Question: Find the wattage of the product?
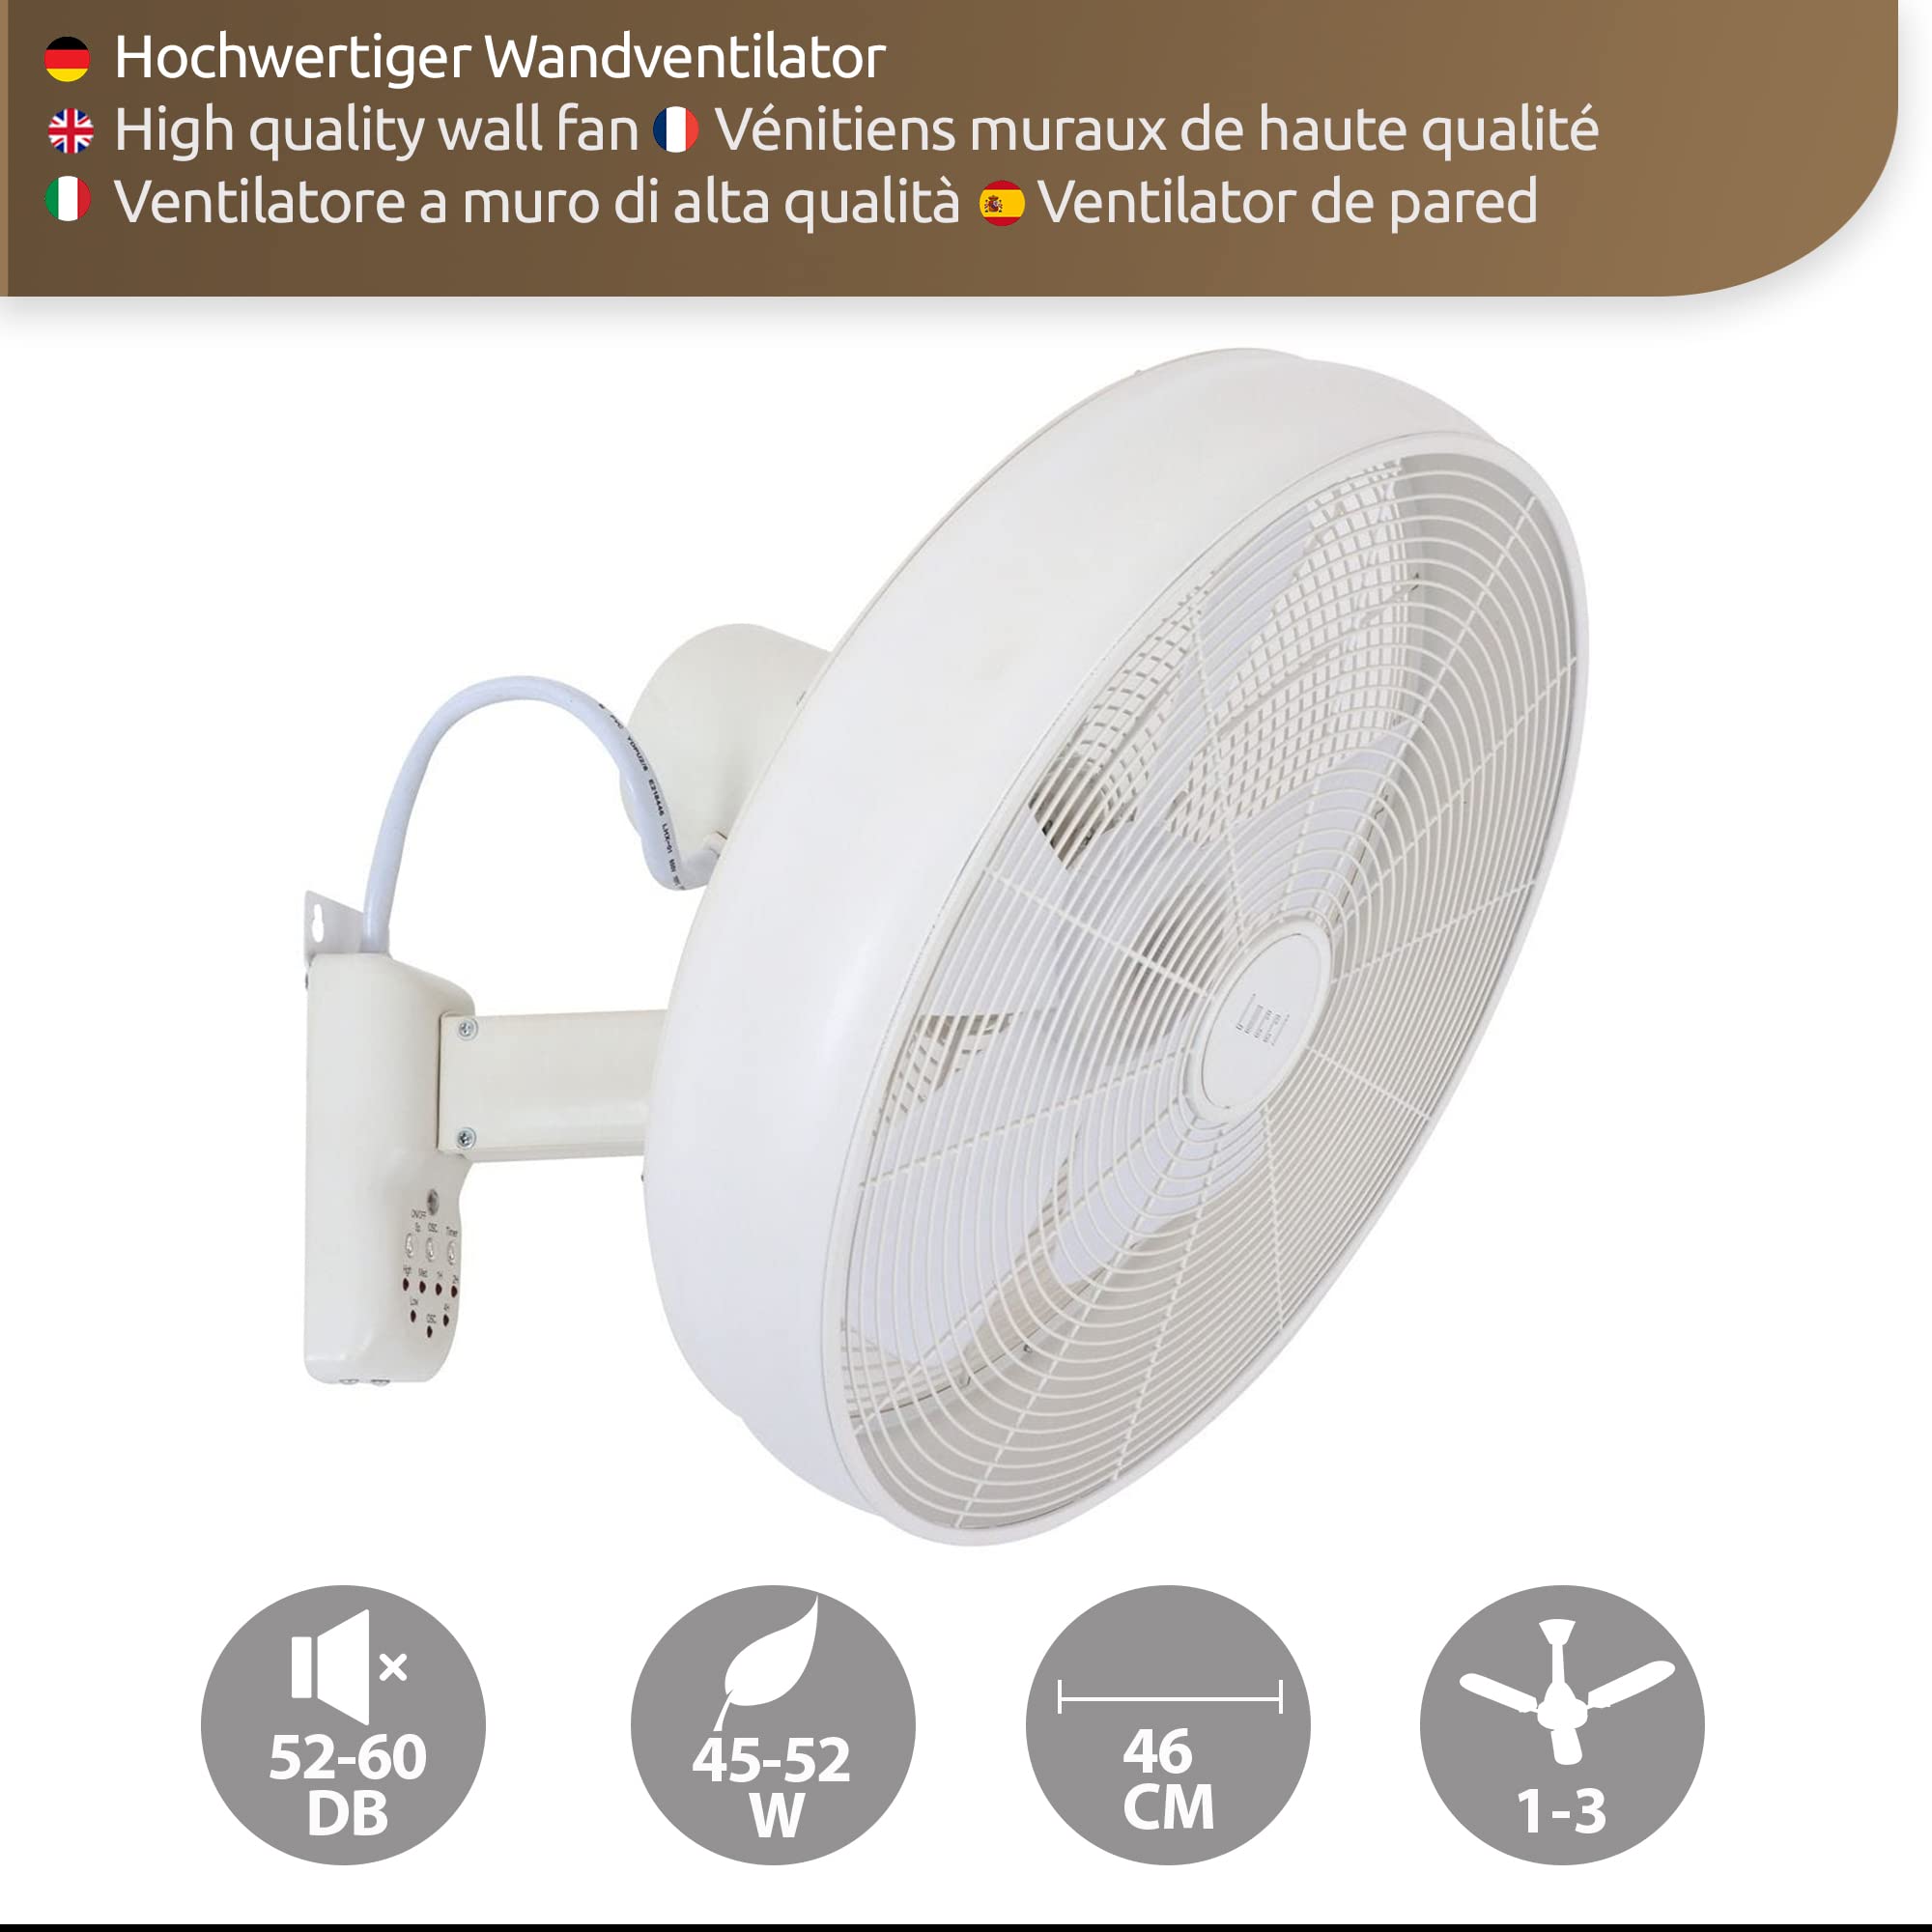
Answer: [45.0, 52.0] watt